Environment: real
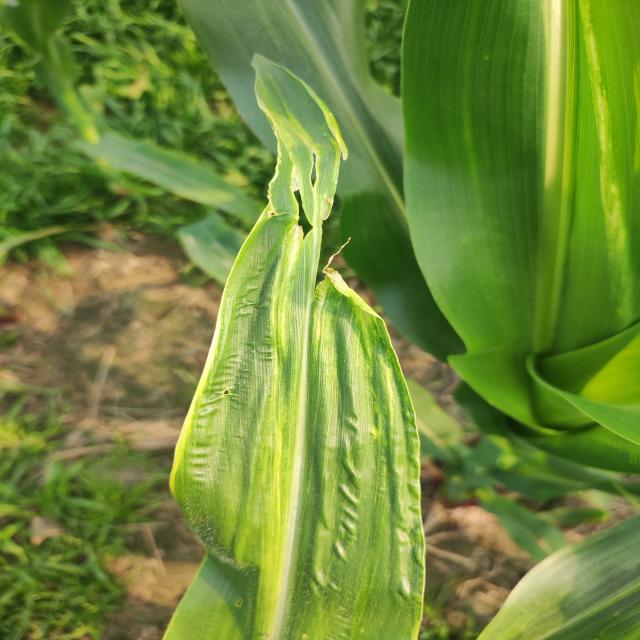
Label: fall_armyworm